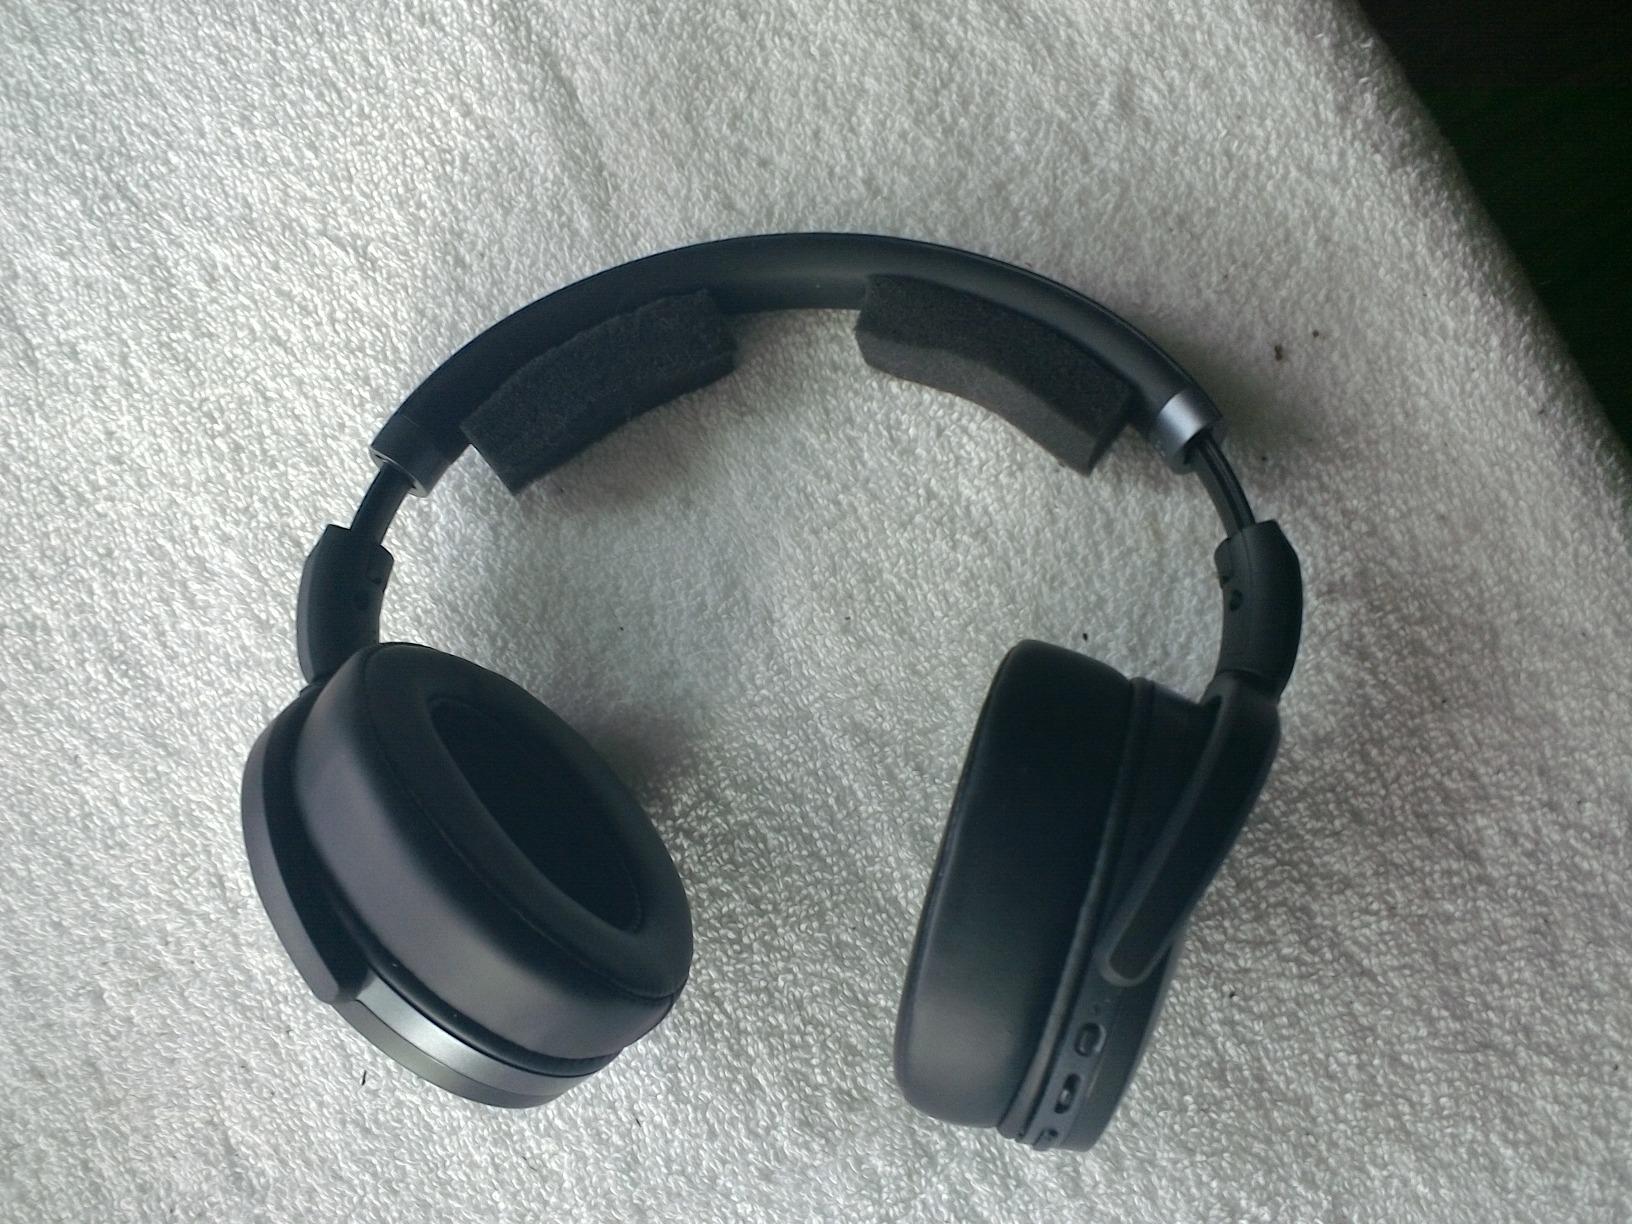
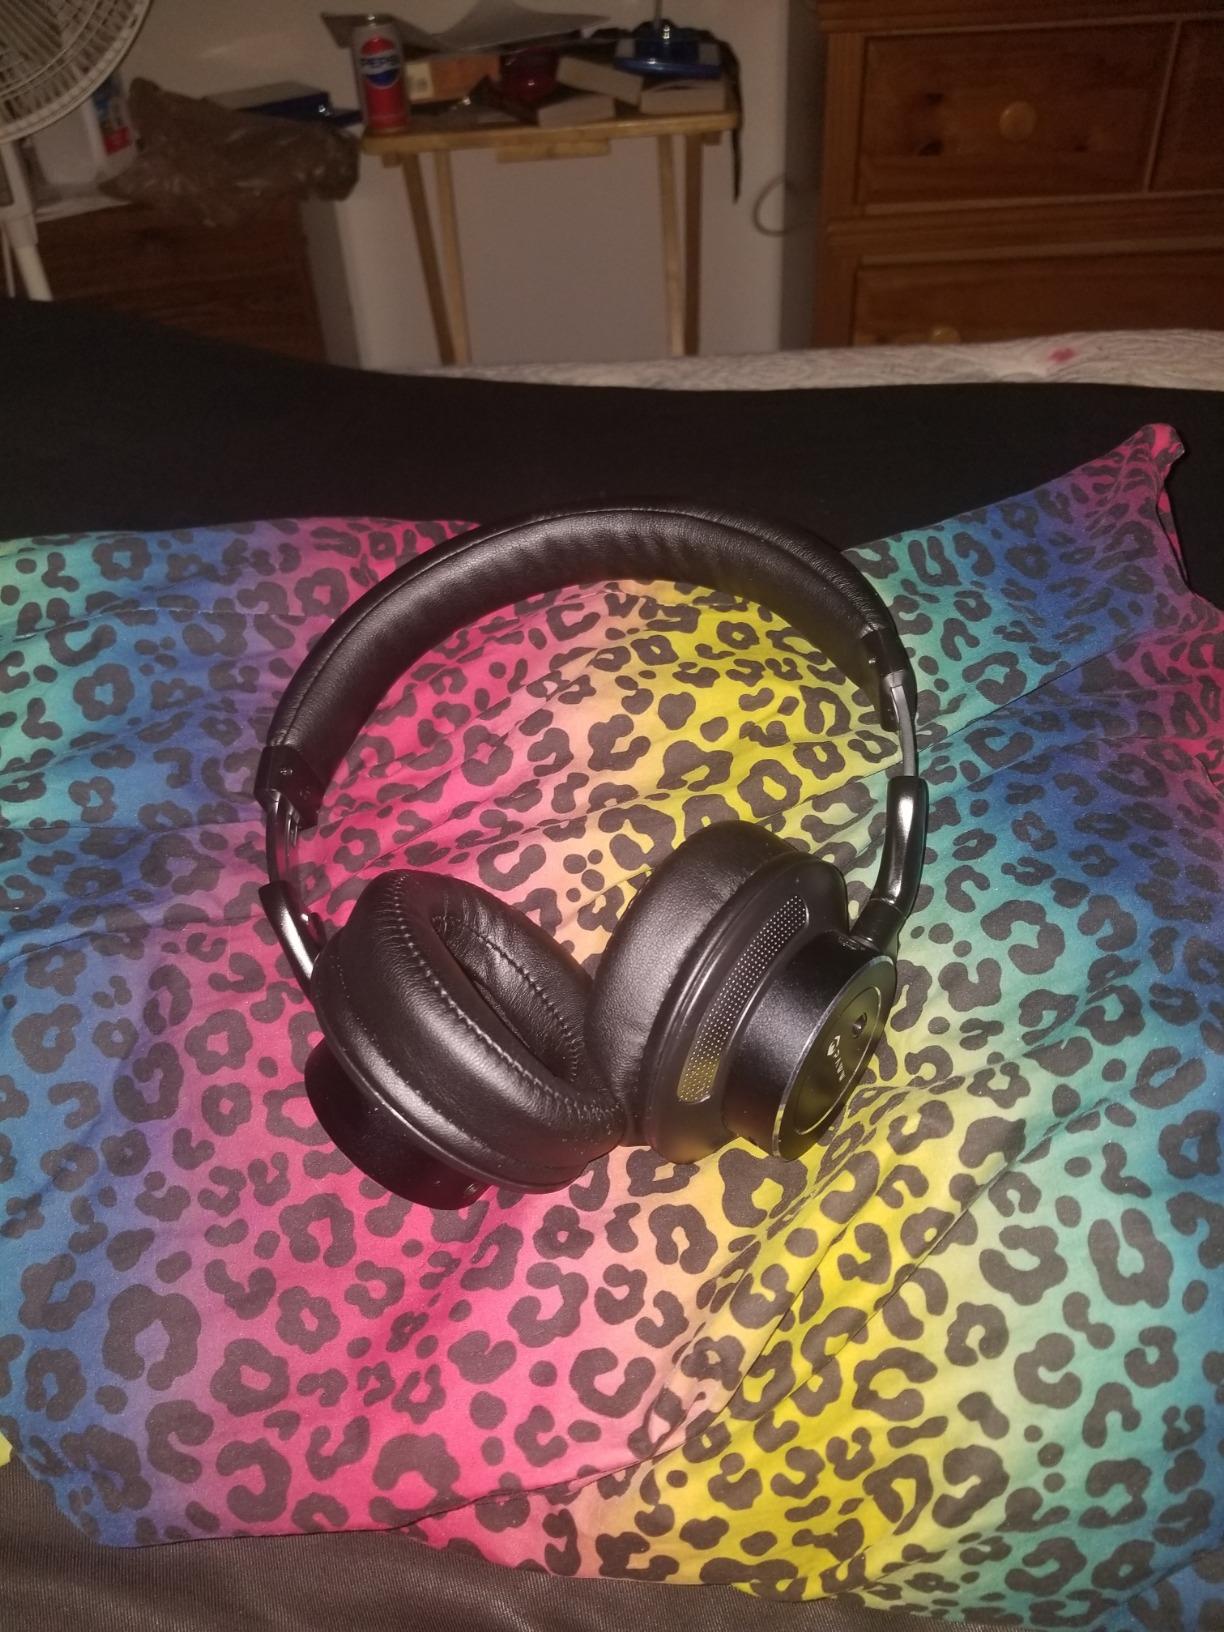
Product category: headphones
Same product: no